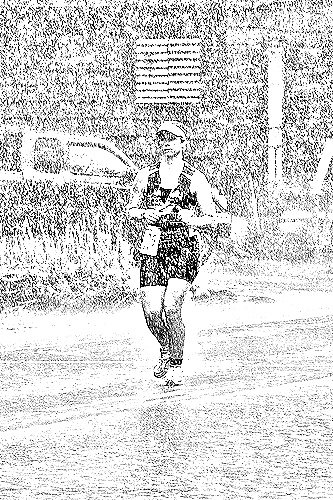
Portrait style: Sketch Portrait